Three Parallel Rivers

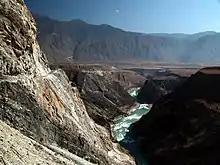
The upper reaches of the Yangtze River, bearing north having just emerged from the Tiger Leaping Gorge.

The Three Parallel Rivers of Yunnan Protected Areas consists of fifteen protected areas, in eight geographic clusters. The areas include: